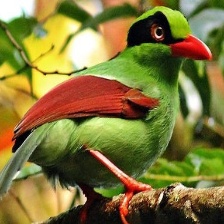
Species: GREEN MAGPIE
Scientific name: CISSA CHINENSIS
ImageNet parent category: magpie